Noisy Noises

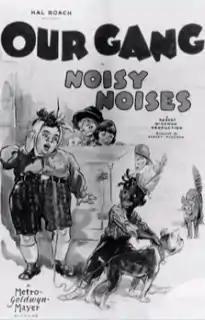
Film poster

Noisy Noises is a 1929 "Our Gang" short silent comedy film directed by Robert F. McGowan. It was the 82nd "Our Gang" short to be released.